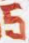
Number: 5